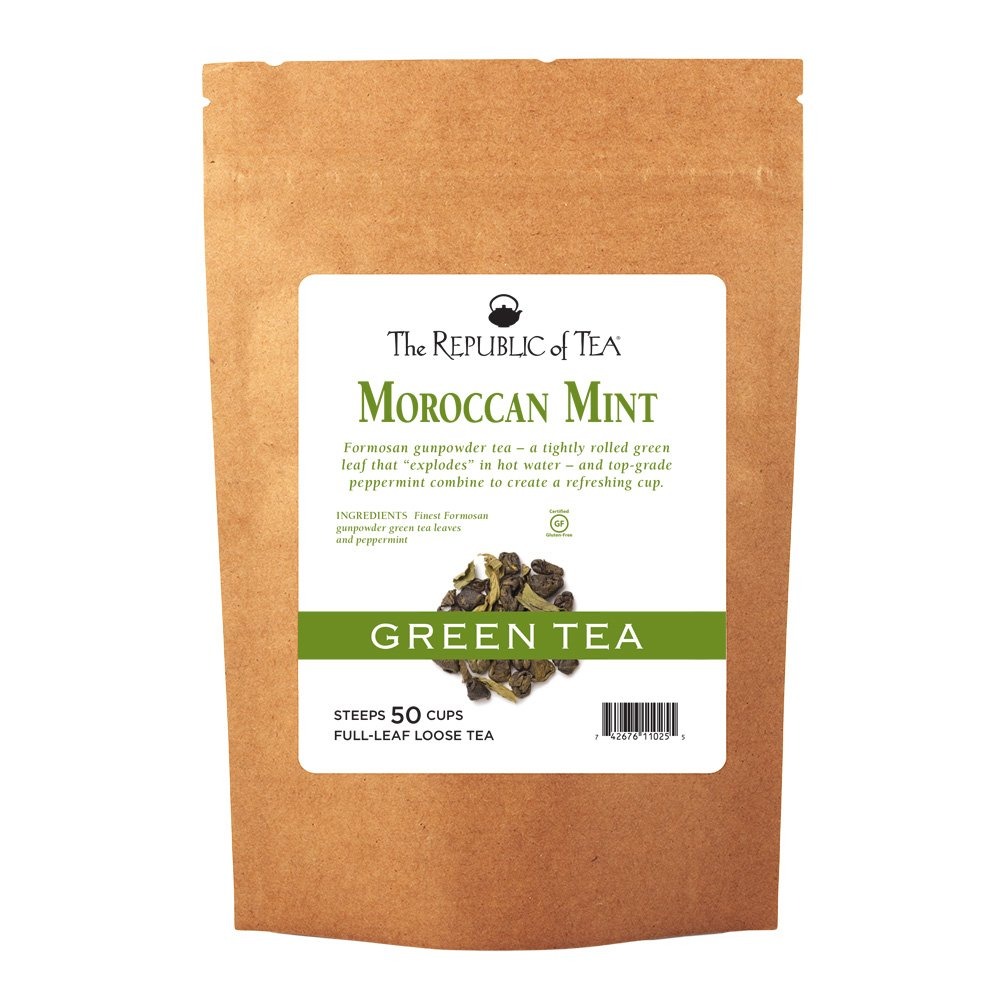
Item Name: The Republic of Tea Moroccan Mint Green Full-Leaf Loose Tea 3.5 Oz Bag, Steeps 50 Cups | Caffeinated
Bullet Point 1: PEPPERMINT: Cooling peppermint leaves makes this gunpowder tea soothing to sip and eases the stomach.
Bullet Point 2: GUNPOWDER GREEN TEA: The premium tea leaves are rolled into the shape of a small pellet and imparts a bold and smoky flavor each cup.
Bullet Point 3: STEEPING INSTRUCTIONS: Simply heat fresh, filtered water to just short of boiling, then pour 6 oz of water over 1 tsp of tea leaves in an infuser and steep for 2-4 minutes.
Bullet Point 4: CAFFEINE: This green tea contains a small amount of caffeine, so you can gain energy without the coffee-like jitters.
Bullet Point 5: GLUTEN/SUGAR-FREE: This tea is gluten-free, sugar-free and carb-free, so you can sip away without worry.
Value: 1.0
Unit: Count

Price: 31.34